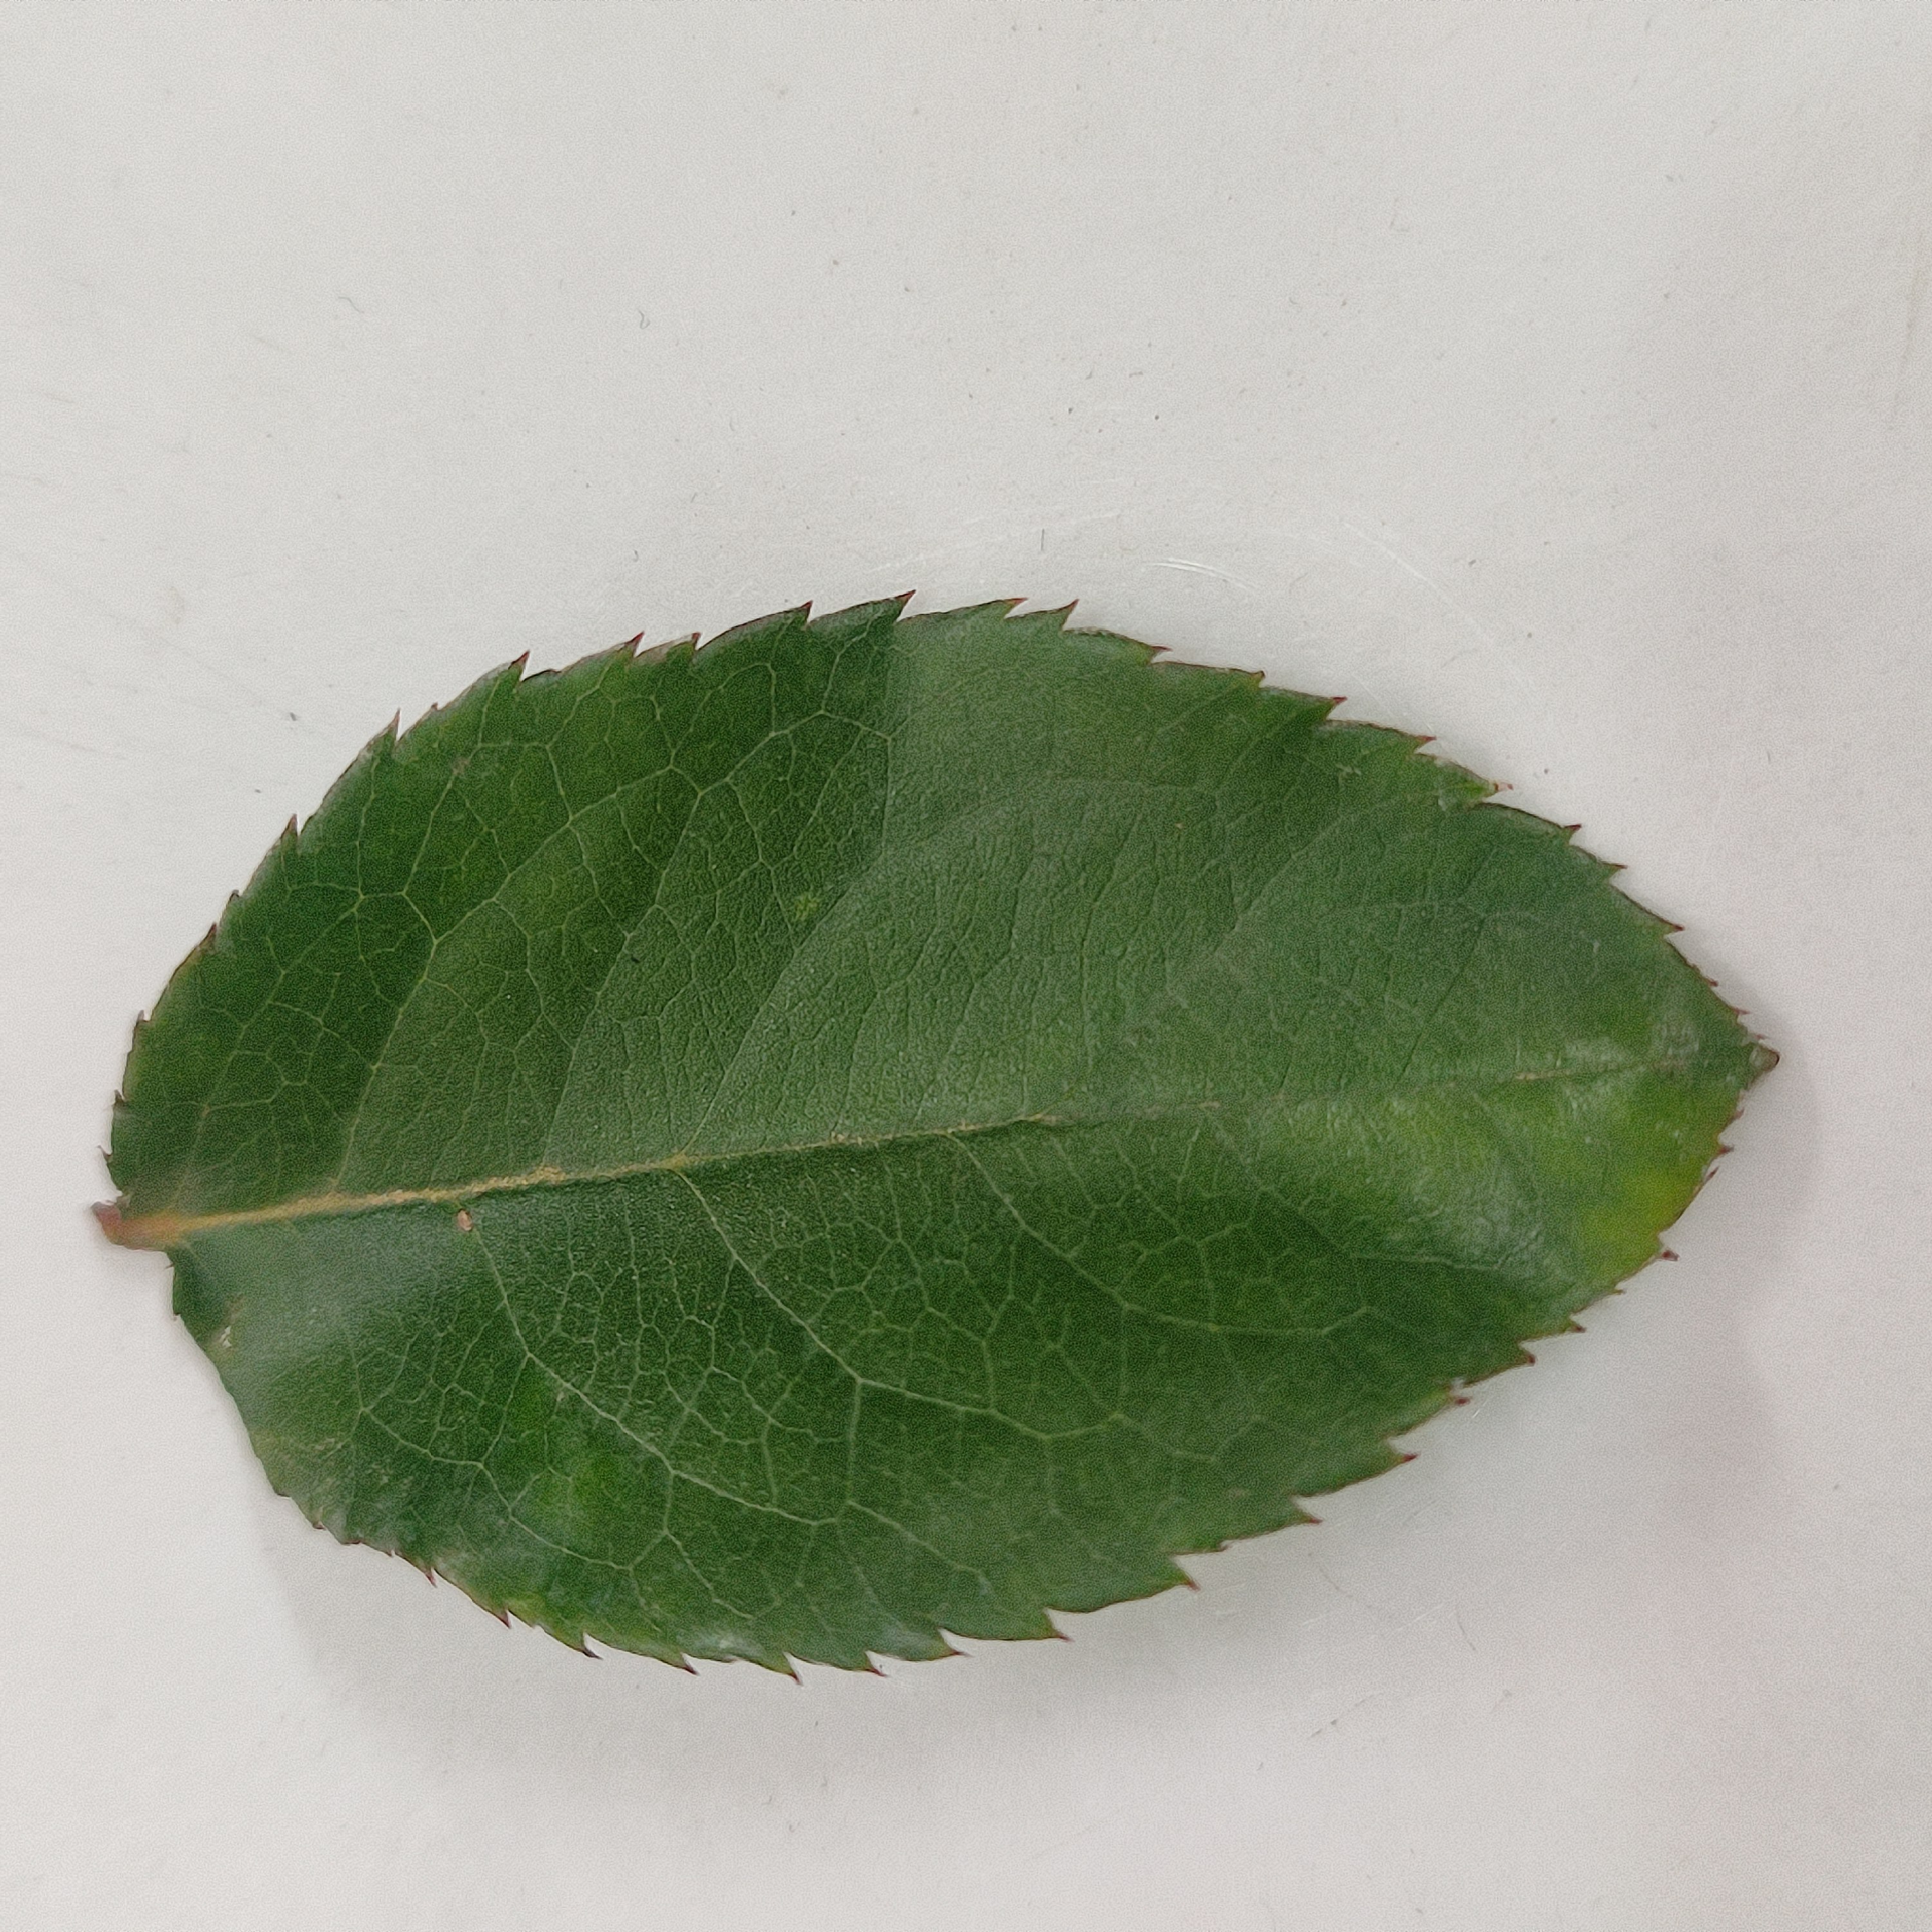
Label: Healthy Leaf